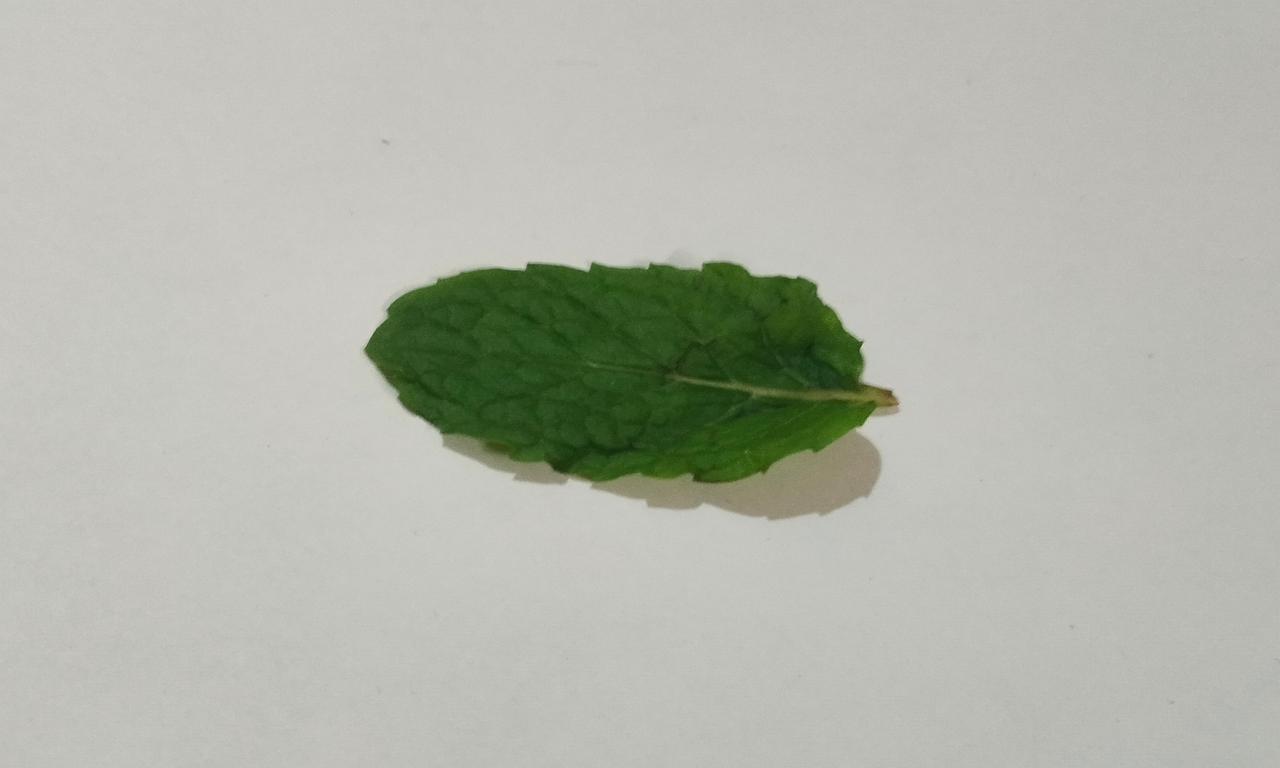
Label: Fresh